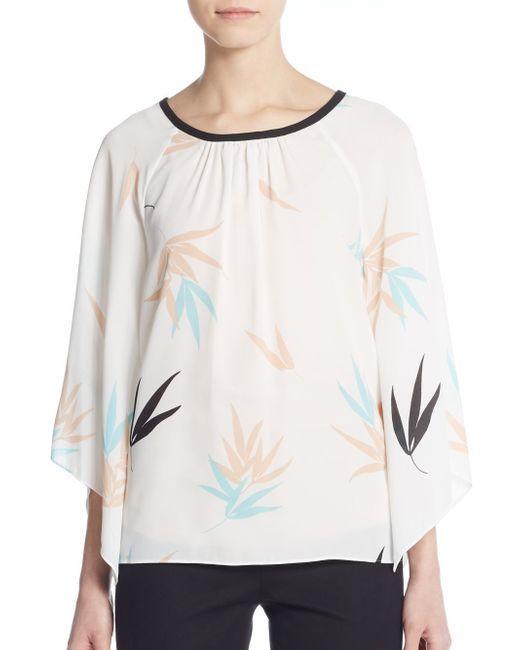
selbst bedrucktes Blumenhemd für Mädchen